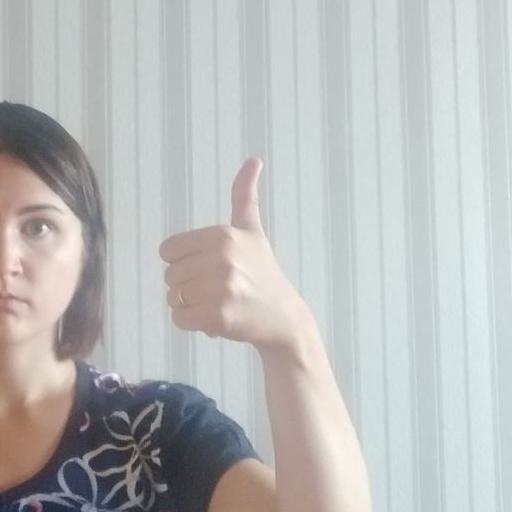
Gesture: like